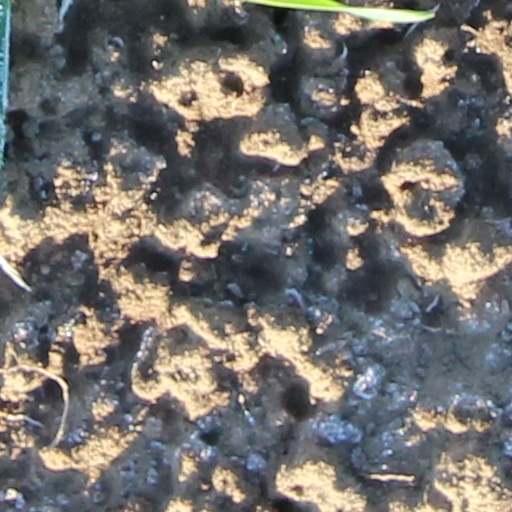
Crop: wheat